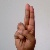
The image shows a hand gesture representing the letter 'U' in Indian Sign Language.